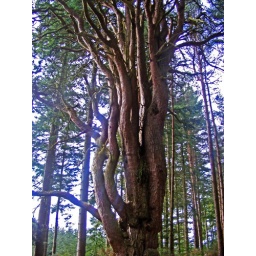
Unusual pine tree in Culloden Forest.